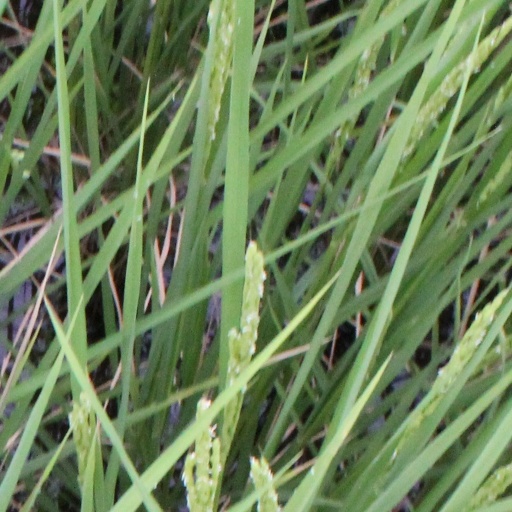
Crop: rice